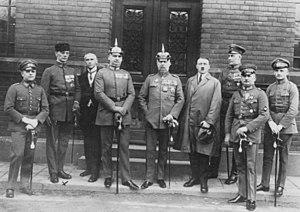
Le fascisme est un courant politique apparu après la Première Guerre mondiale, d'abord en Italie, et en Allemagne, puis qui a essaimé dans l'ensemble des pays européens. Les mouvements se réclamant de l'idéologie fasciste, conglomérat d'idées empruntées au fil des lectures de leurs principaux dirigeants, se caractérisent par une succession de cinq moments historiques mis en valeur par Robert Paxton : d'abord, des mouvements fascistes sont créés, puis, ils s'enracinent dans la vie publique de leur pays, enracinement qui se solde par la conquête du pouvoir légal ; à l'issue de la conquête de l’État, le fascisme exerce alors le pouvoir, mais cette phase génère un certain nombre de contradictions dont la résolution entraîne une radicalisation des objectifs et des moyens par la guerre.